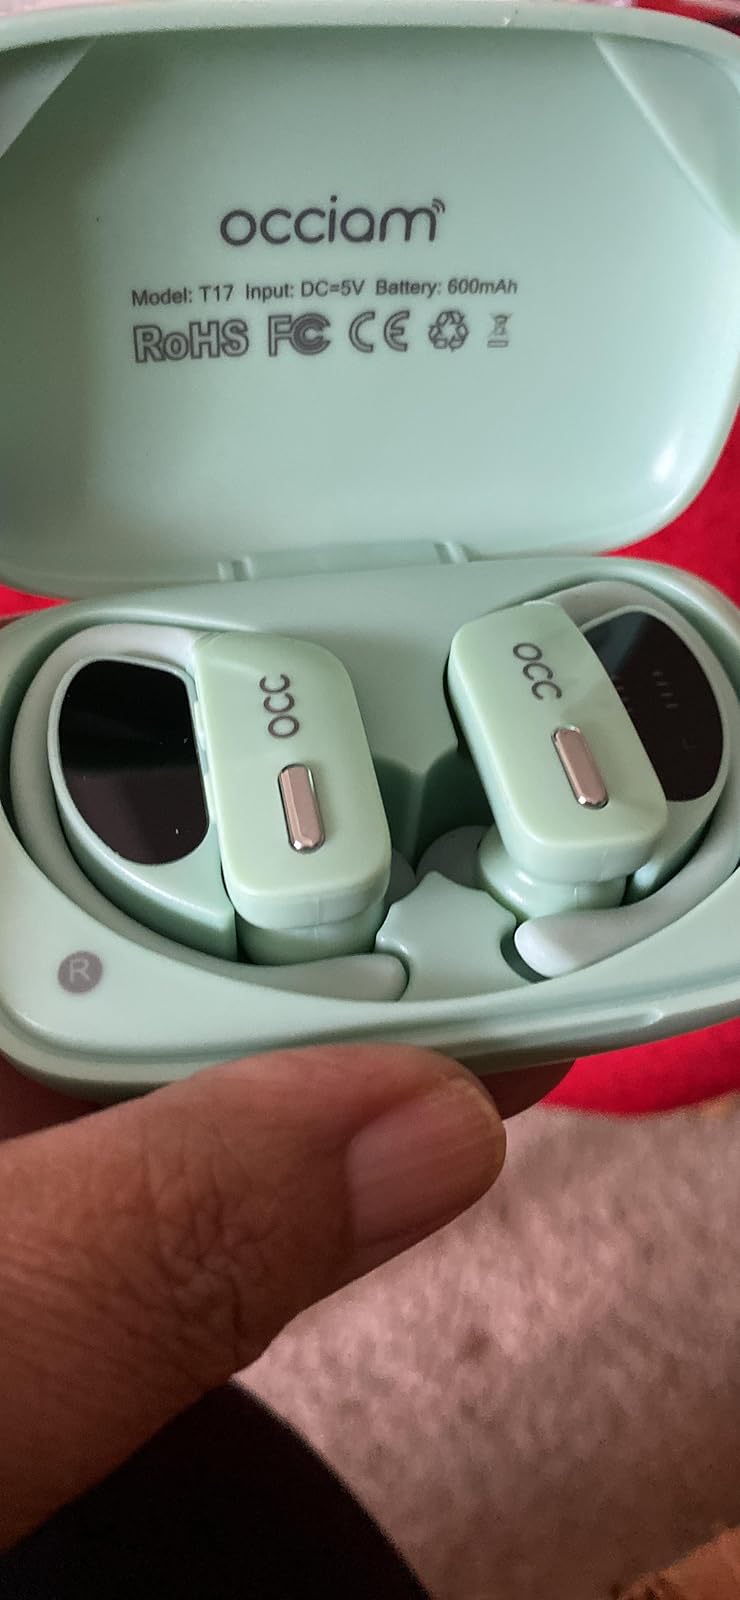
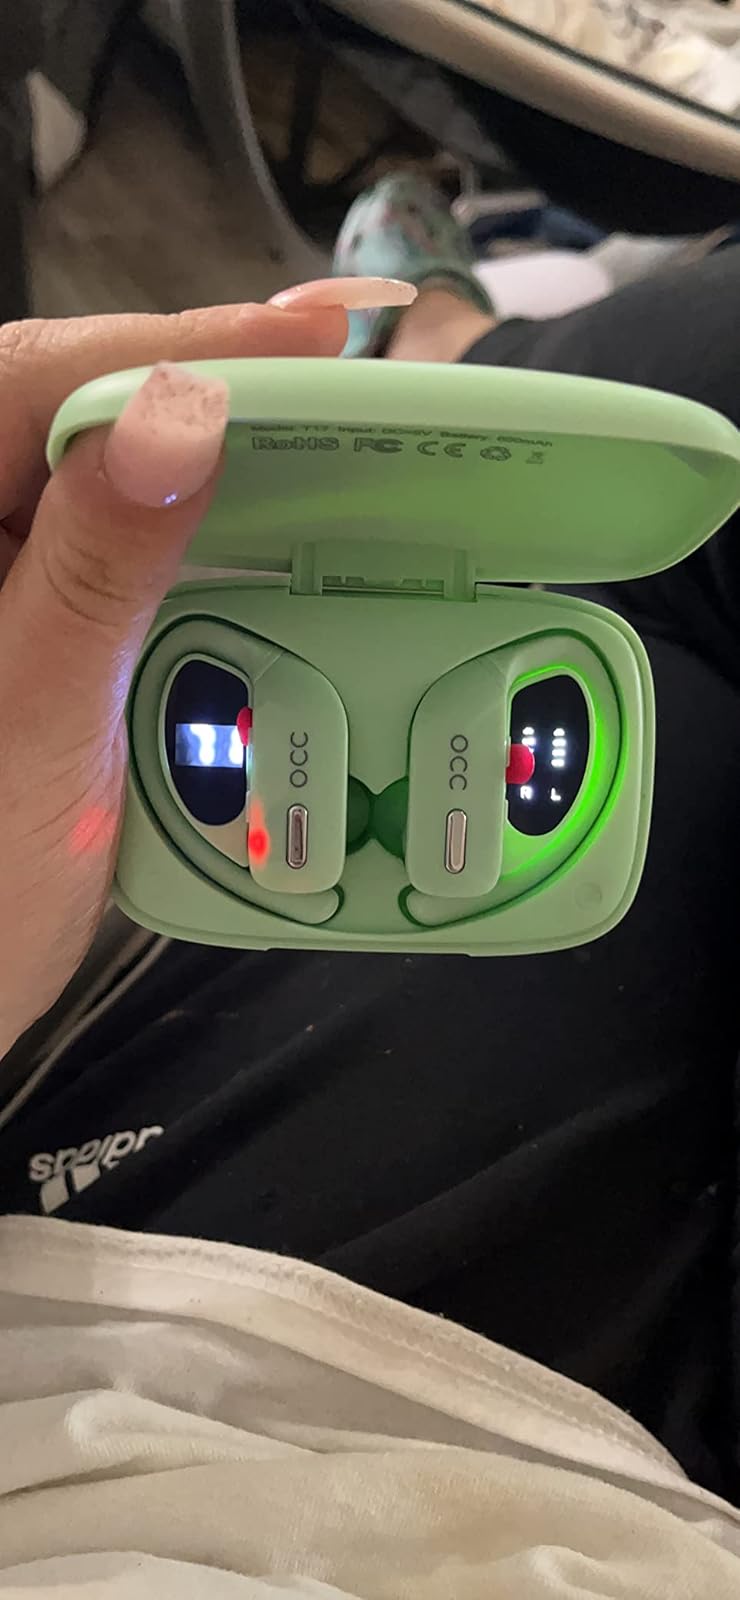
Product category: earbuds
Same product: yes